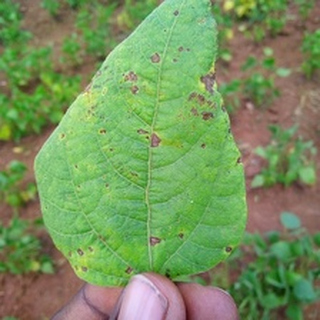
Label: bean_angular_leaf_spot